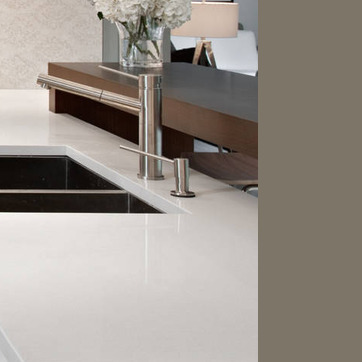
Material: metal